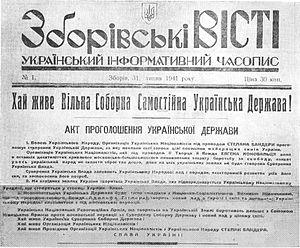
Déclaration de l'Etat ukrainien 30 Juin, 1941
L’indépendance de l'Ukraine fut proclamée le 30 juin 1941 à Lviv par l'Organisation des nationalistes ukrainiens sous la direction de Stepan Bandera. Le Premier ministre était Yaroslav Stetsko, et le président du conseil des Anciens Kost Levytsky.
Le nationalisme ukrainien se manifeste d'abord dans la seconde moitié du XIXᵉ siècle en Autriche-Hongrie et dans l'Empire russe. Elle se manifeste par une affirmation d'abord culturelle, puis de plus en plus politique, de la spécificité linguistique, culturelle et historique des Ukrainiens par rapport aux autres peuples slaves de ces deux empires.